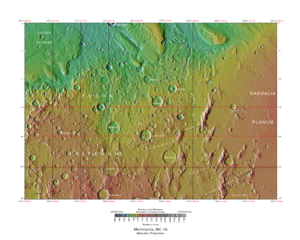
Dans le cadre de la géographie de la planète Mars, le quadrangle de Memnonia — également identifié par le code USGS MC-16 — désigne une région martienne définie par des latitudes comprises entre 0 et 30° S et des longitudes comprises entre 180 et 225° E.